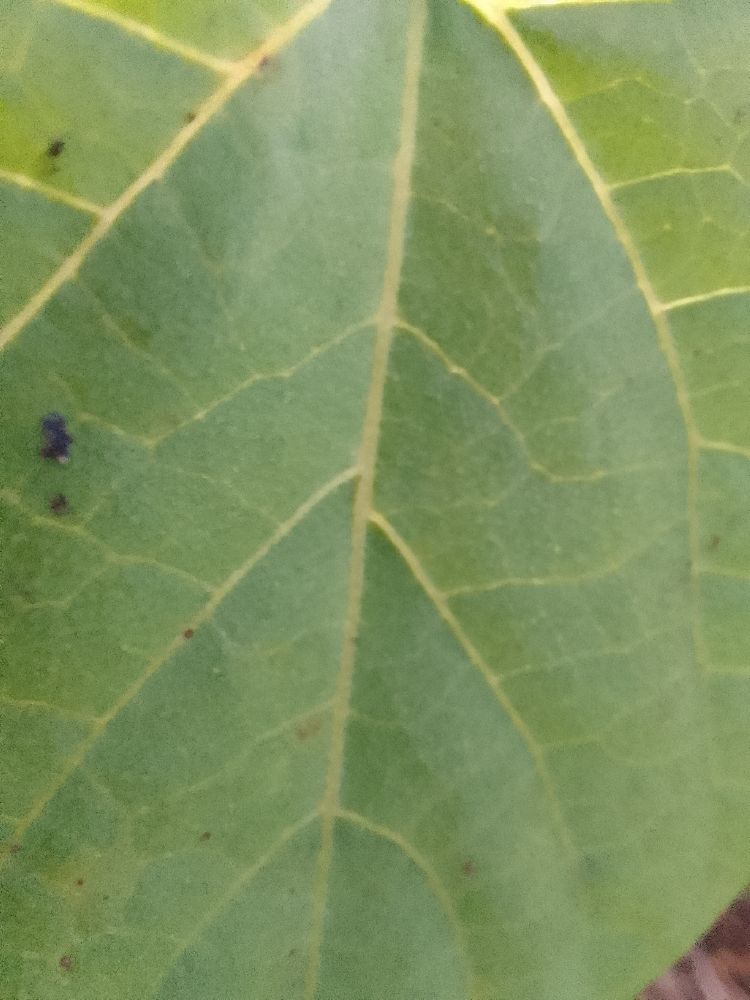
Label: healthy